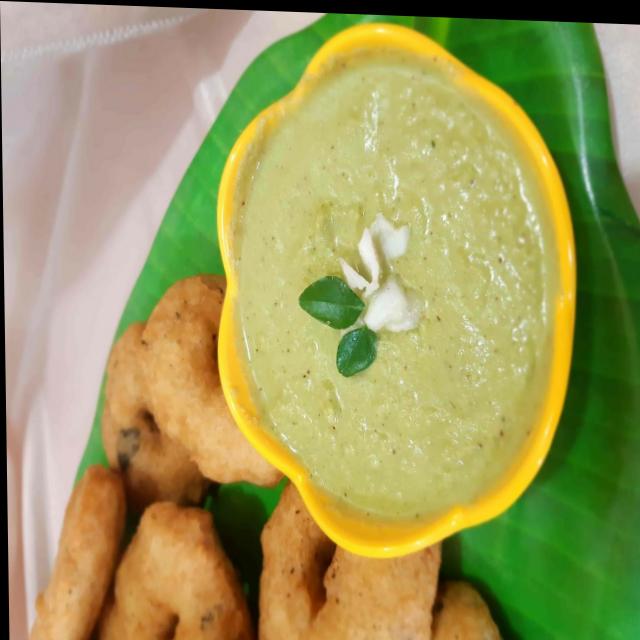
Dish: coconut_chutney